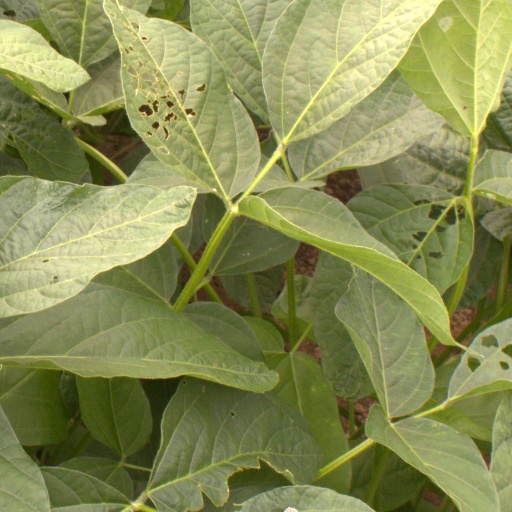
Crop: soybean